Charonne station

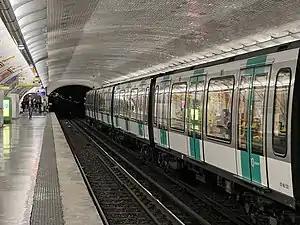

Charonne is a station on Line 9 of the Paris Métro. It was opened on 10 December 1933 with the extension of the line from Richelieu–Drouot to Porte de Montreuil.